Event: Nepal Earthquake
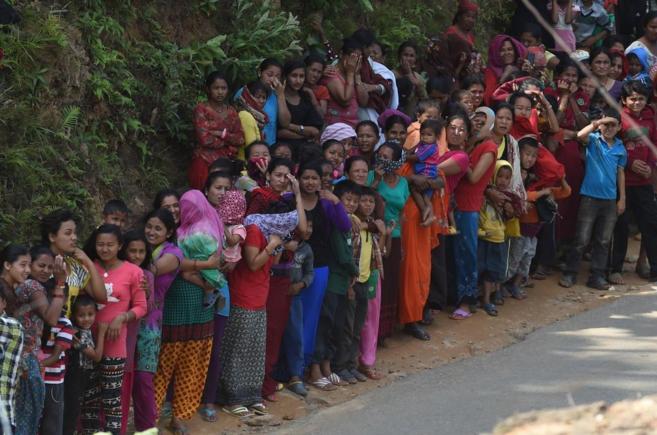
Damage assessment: no_damage